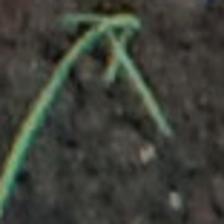
Label: single